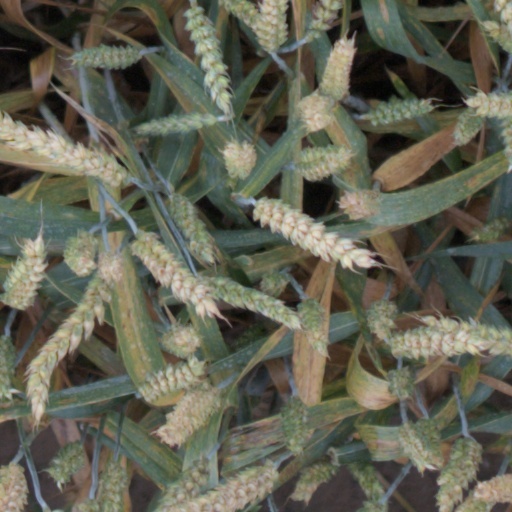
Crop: wheat